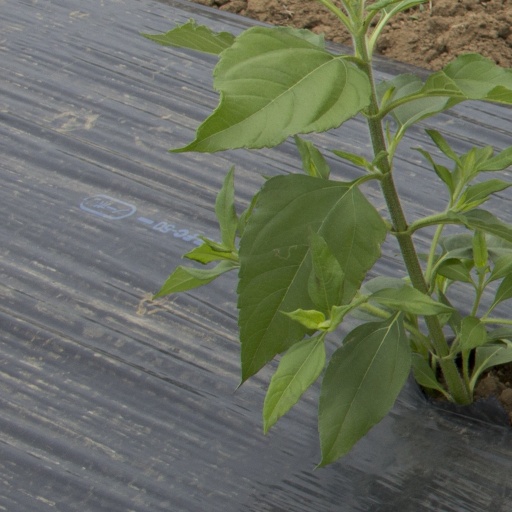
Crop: Jerusalem artichoke